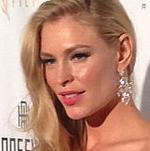
Age: 25